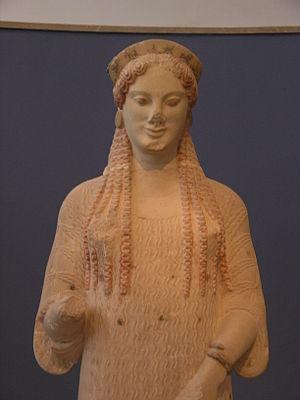
Korè au péplos (péplophore), en marbre de Paros, vers 520-510 av. J.-C.
Le sourire archaïque a été utilisé par les sculpteurs grecs et étrusques de la période archaïque, en particulier dans le deuxième quart du VIᵉ siècle av. J.-C., peut-être pour suggérer que leur objet était vivant et empreint d'un sentiment de bien-être. Pour les spectateurs habitués au réalisme, le sourire est plat et assez peu naturel, bien qu'il puisse être considéré comme un mouvement vers le naturalisme. C'est le sourire caractéristique du kouros et de la Coré.